Geotextile

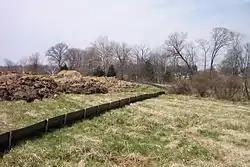
A silt fence on a construction site.

Geotextiles and related products have many applications and currently support many civil engineering applications including roads, airfields, railroads, embankments, retaining structures, reservoirs, canals, dams, bank protection, coastal engineering and construction site silt fences or to form a geotextile tube. Geotextiles can also serve as components of other geosynthetics such as the reinforcing material in a bituminous geomembrane. Usually geotextiles are placed at the tension surface to strengthen the soil. Geotextiles are also used for sand dune armoring to protect upland coastal property from storm surge, wave action and flooding. A large sand-filled container (SFC) within the dune system prevents storm erosion from proceeding beyond the SFC. Using a sloped unit rather than a single tube eliminates damaging scour.